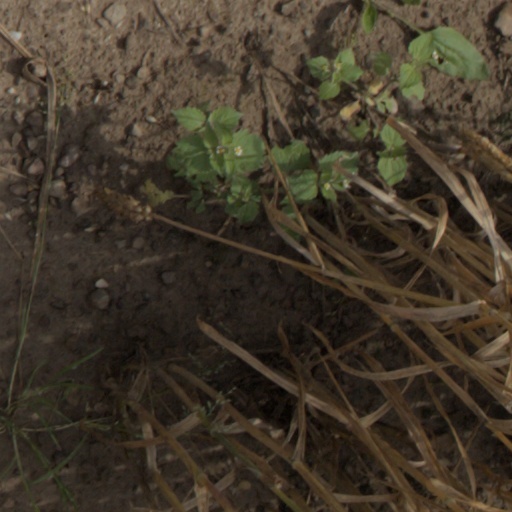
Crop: wheat